Gianluca Forcolin

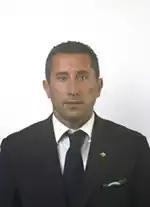
Gianluca Forcolin, 2008

Gianluca Forcolin (born 28 August 1968 in San Donà di Piave) is a Venetist politician from Veneto, Italy.